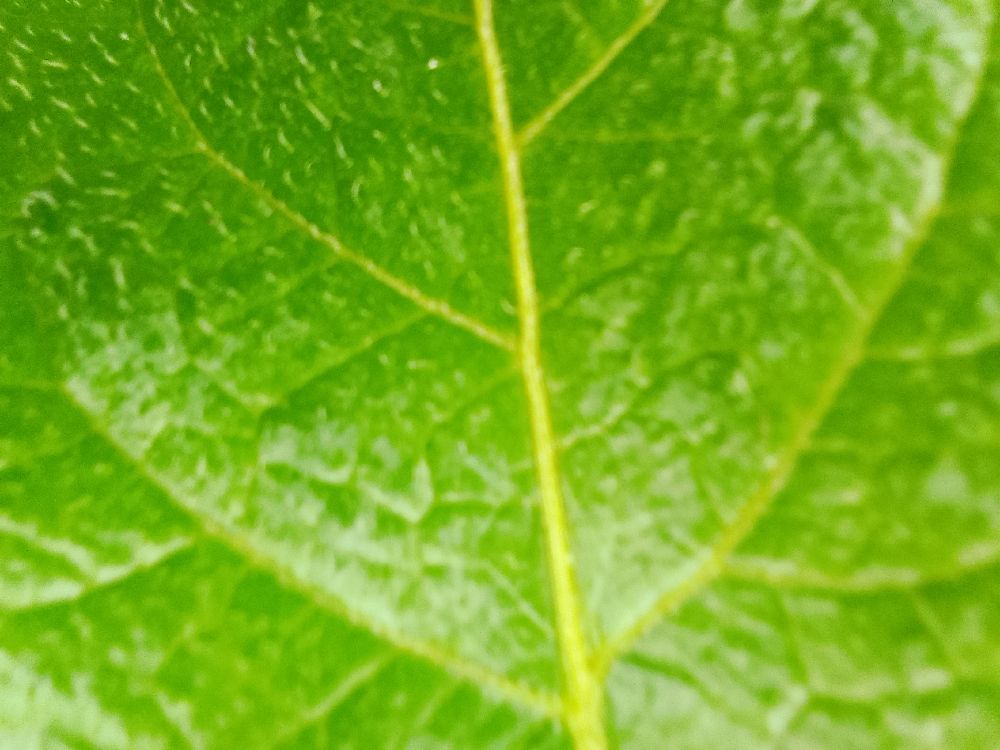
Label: Healthy